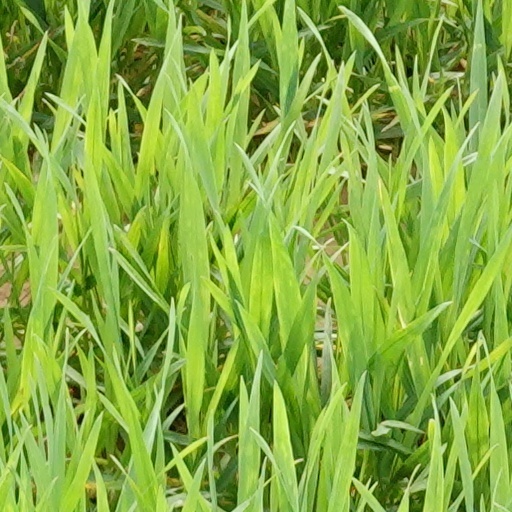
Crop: wheat